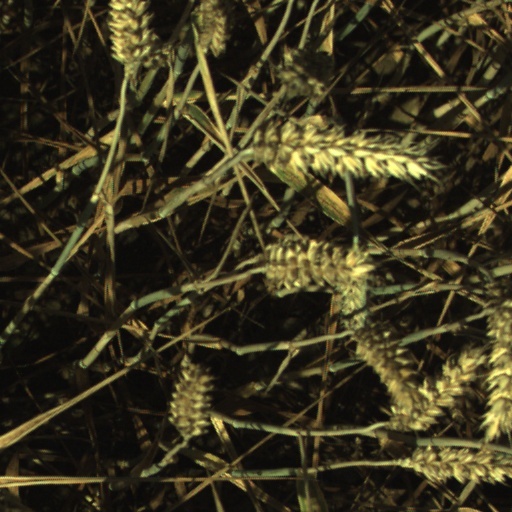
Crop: wheat